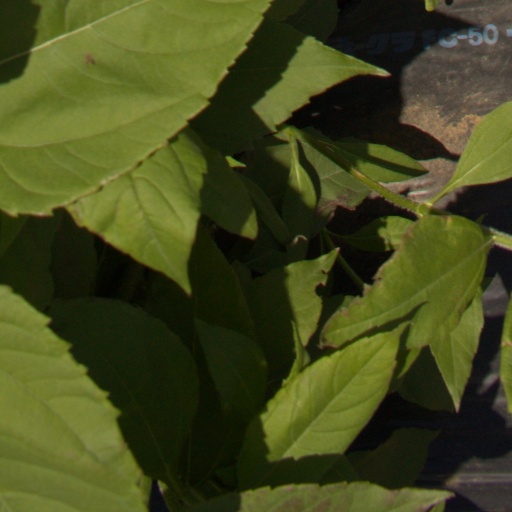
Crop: Jerusalem artichoke